Raymond P. Coffman

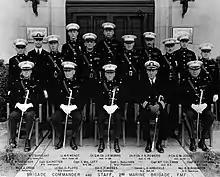
Captain Coffman (second row, first from right) with the staff of 2nd Marine Brigade in July 1936.

Raymond P. Coffman was born on December 19, 1899, in Phoenixville, Pennsylvania. He attended the United States Naval Academy at Annapolis, Maryland, and graduated in June 1922 with the rank of second lieutenant in the Marine Corps. Many of his classmates became general officers later: Hyman G. Rickover, Robert E. Blick Jr., Herbert S. Duckworth, Clayton C. Jerome, James P. Riseley, James A. Stuart, Frank Peak Akers, Sherman Clark, Ralph B. DeWitt, Delbert S. Cornwell, Frederick J. Eckhoff, Hugh H. Goodwin, John Higgins, Vernon Huber, Michael J. Malanaphy, William S. Parsons, Albert K. Morehouse, Harold F. Pullen, Harold R. Stevens, John P. Whitney, Lyman G. Miller and George J. O'Shea.